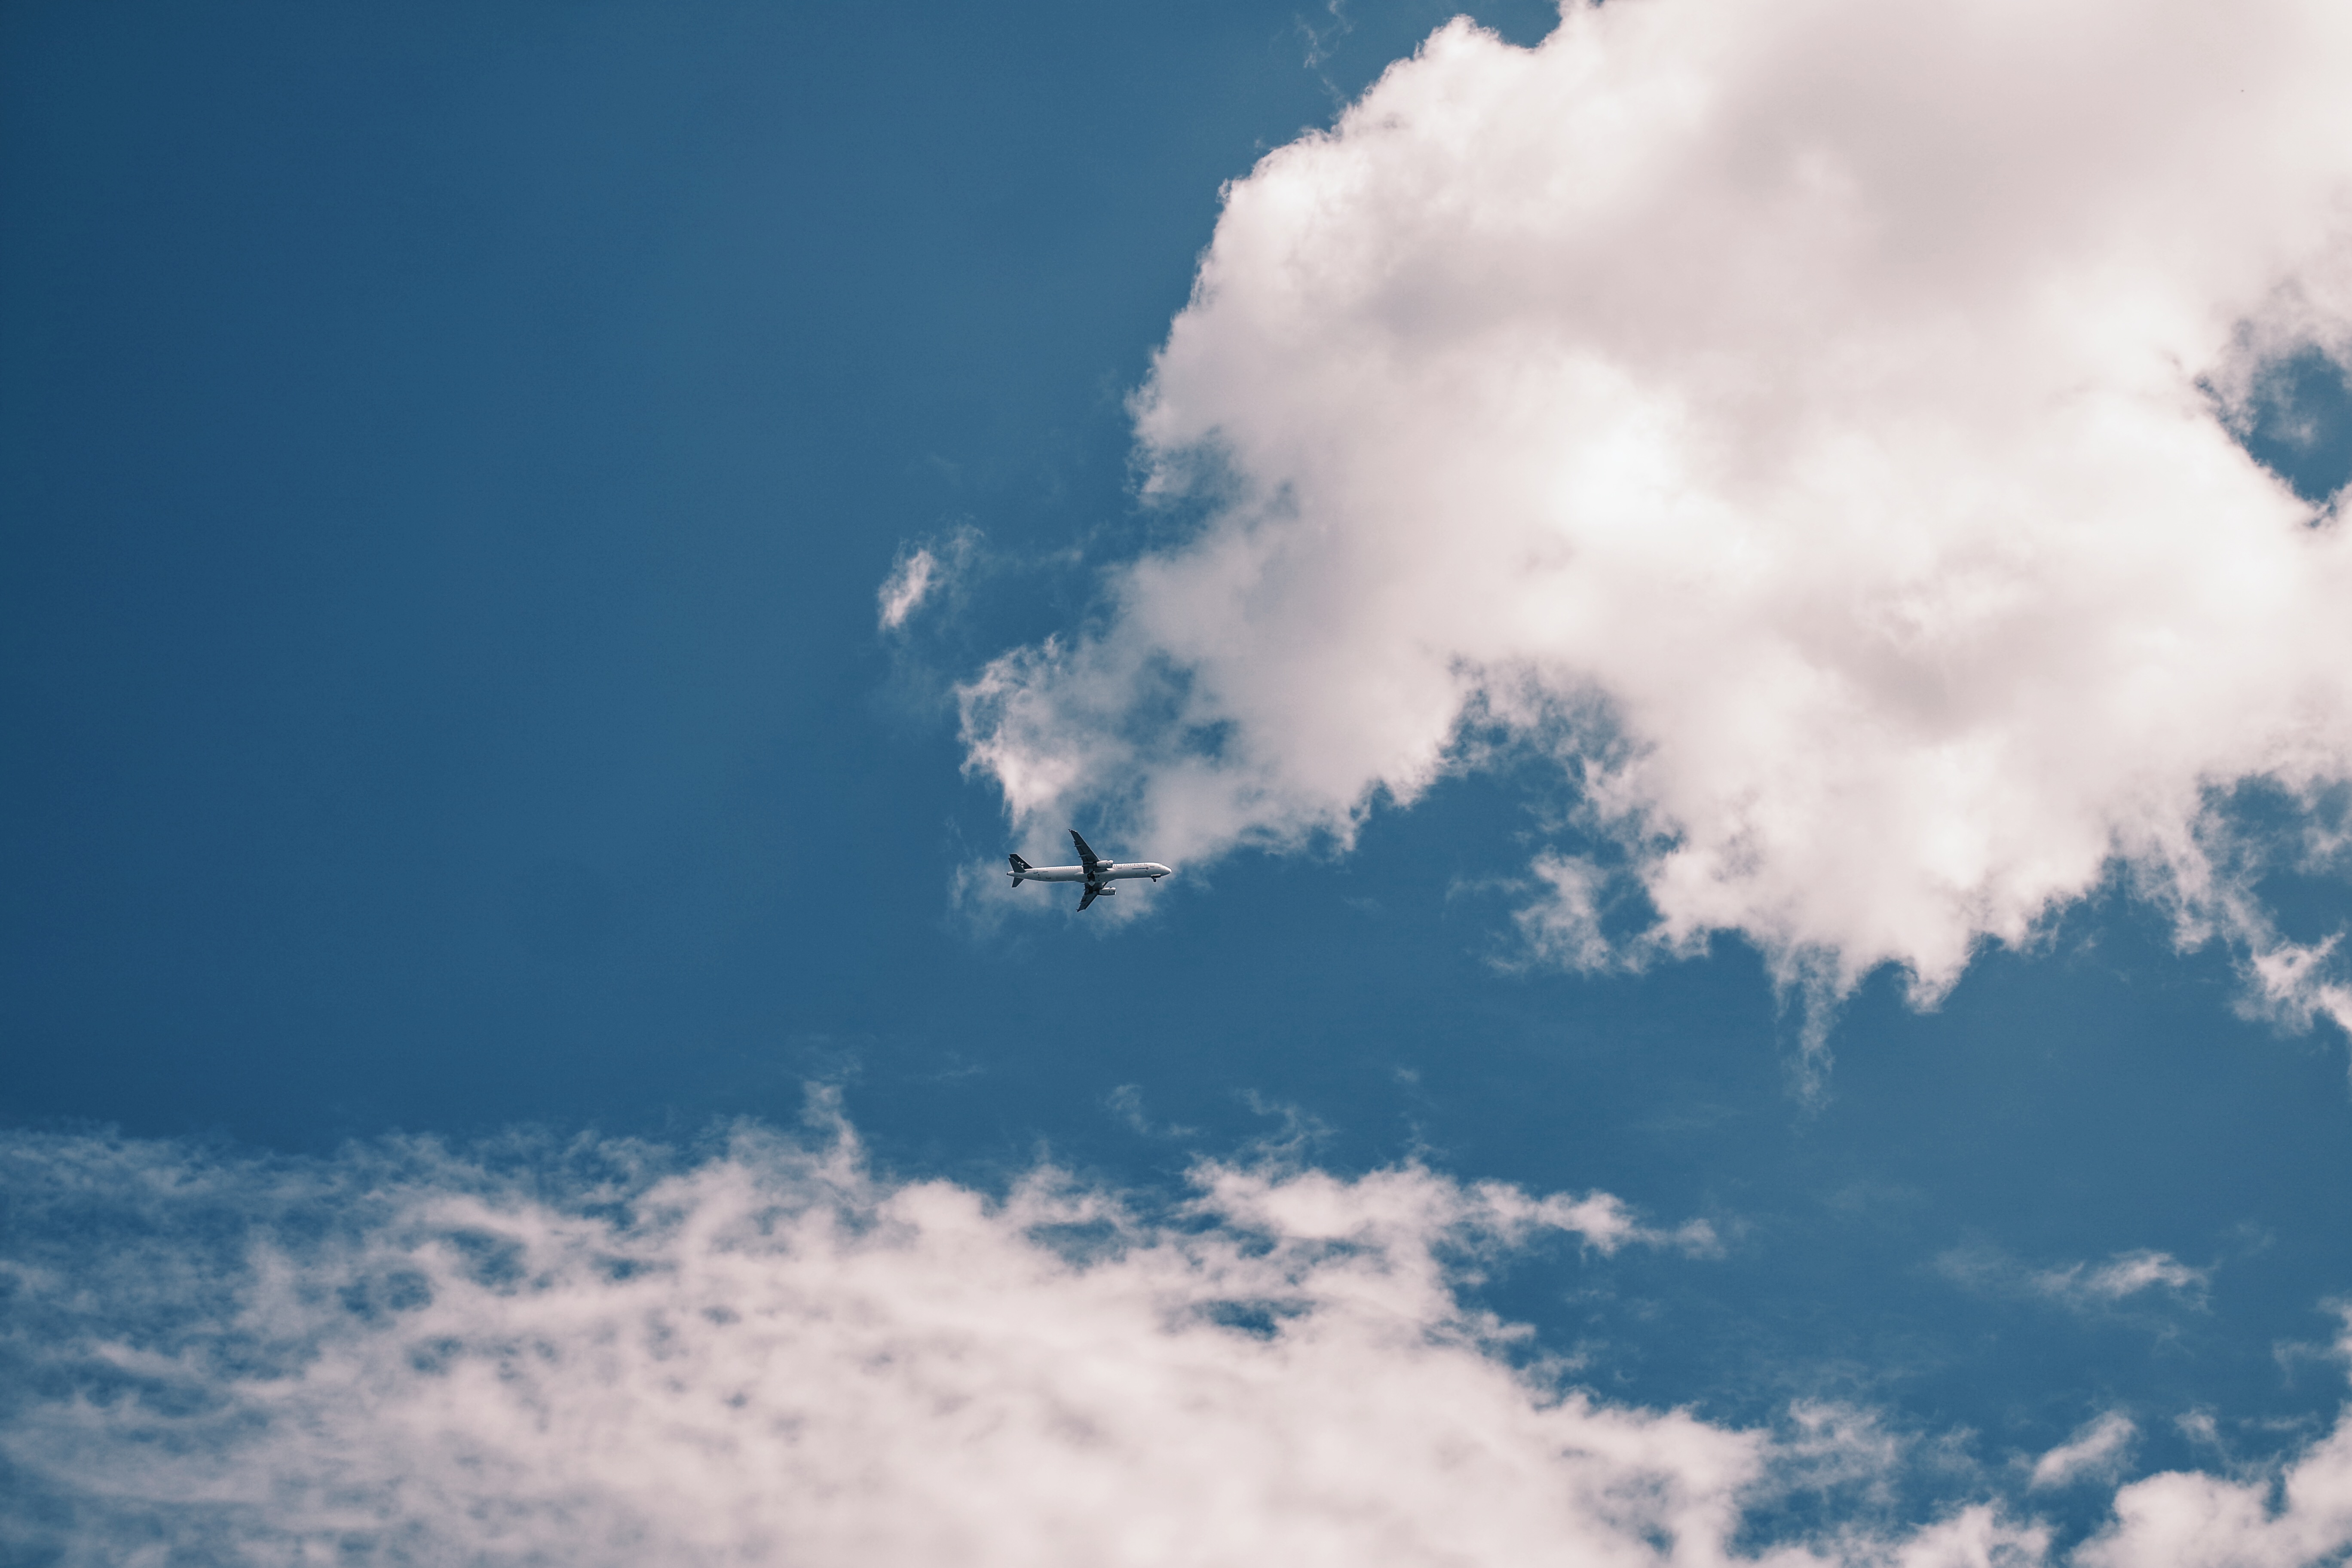
wing, cloud, sky, sunlight, atmosphere, travel, airplane, plane, aircraft, high, flight, cumulus, blue, blue sky, clouds, aeroplane, meteorological phenomenon, atmosphere of earth, royalty free images